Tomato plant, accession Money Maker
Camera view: horizontal (90 deg, fisheye); turntable rotation: 180 degrees
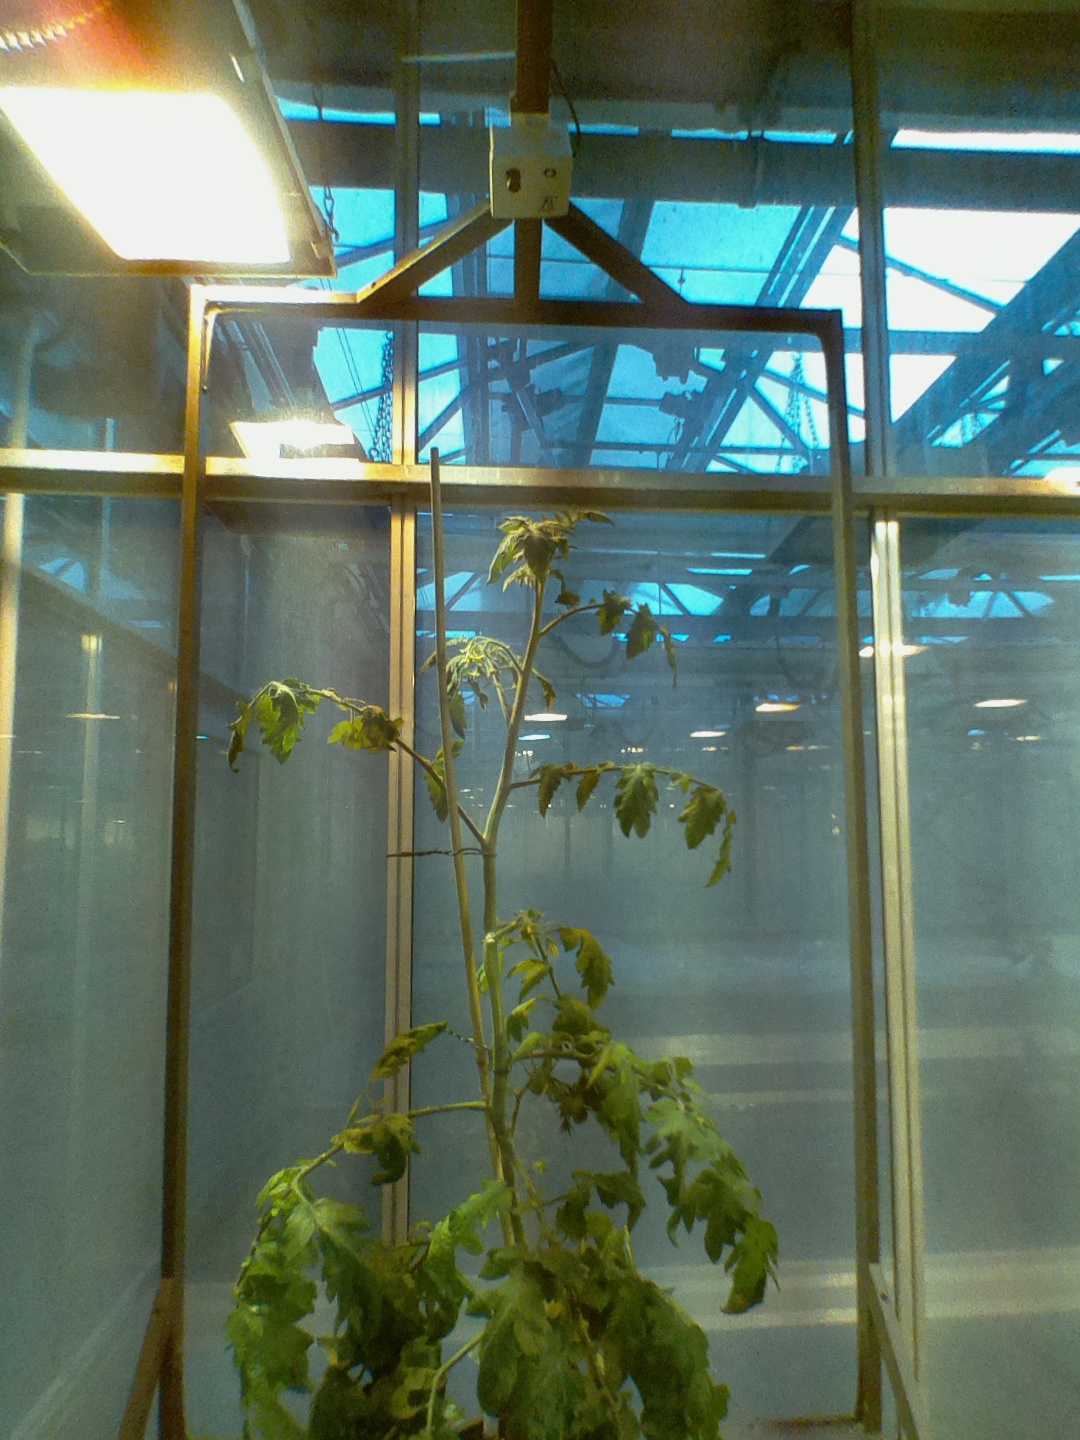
BBCH growth stage 71: 10%-20% of final fruit size